Cadillac V-12

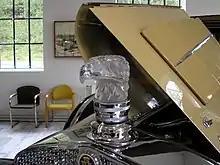
1931 Cadillac Series 370A hood ornament

The 1931 Model 370A V-12 was introduced in October 1930. A V-12 roadster was used as the pace car at the Indianapolis 500. The Cadillac V-12 had a shorter wheelbase than the Cadillac V-16, with a choice of or , compared to the V-16's , but it offered a similar choice of Fisher and Fleetwood semi-custom bodies. It was difficult to tell a Cadillac V-12 from a Cadillac V-16 unless you were close enough to read the figure "12" mounted on the headlight tie bar, but the hood was four inches (102 mm) shorter, and the headlights and horns smaller than a V-16's. More significantly, the V-12 cost about $2,000 less for each bodystyle, starting at $3,795 ($ in dollars ). The Cadillac V-12 might have been lower in prestige than the Cadillac V-16, but it joined a select group of 1930s cars with multicylinder engines, namely those manufactured by Auburn, Franklin, Hispano-Suiza, Horch, Lagonda, Maybach, Packard, Pierce-Arrow, Rolls-Royce, Tatra, Voisin, Walter, Marmon and Lincoln. Moreover, thanks to its lower price, it immediately outsold the Cadillac V-16 with 5,733 sold in the 1931 model year, versus a mere 363 for the V-16.